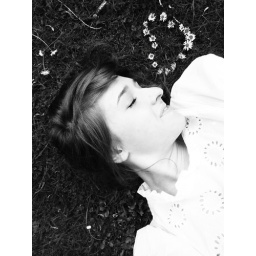
&lt;i&gt;&amp;quot;My love is like a red red rose that newly sprung in june...&amp;quot;&lt;/i&gt; ...sadly it's a daisy.